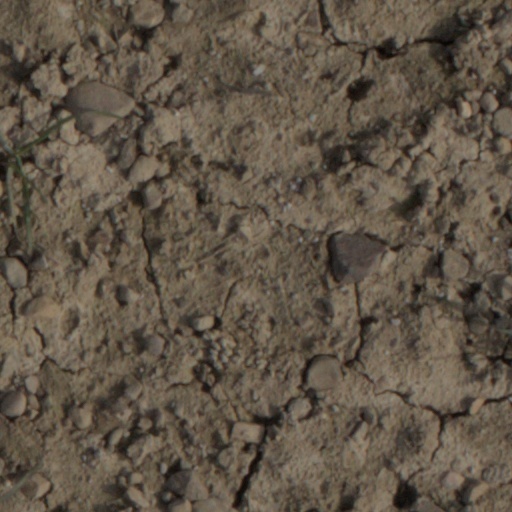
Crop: wheat